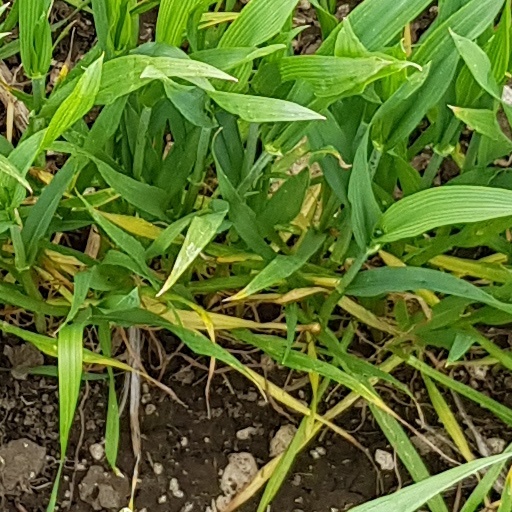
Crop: wheat